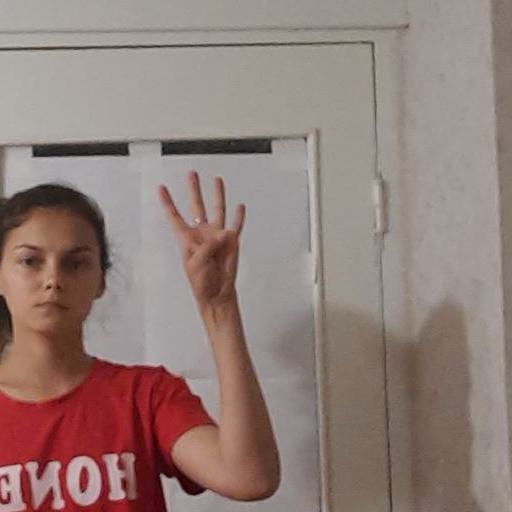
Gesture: four